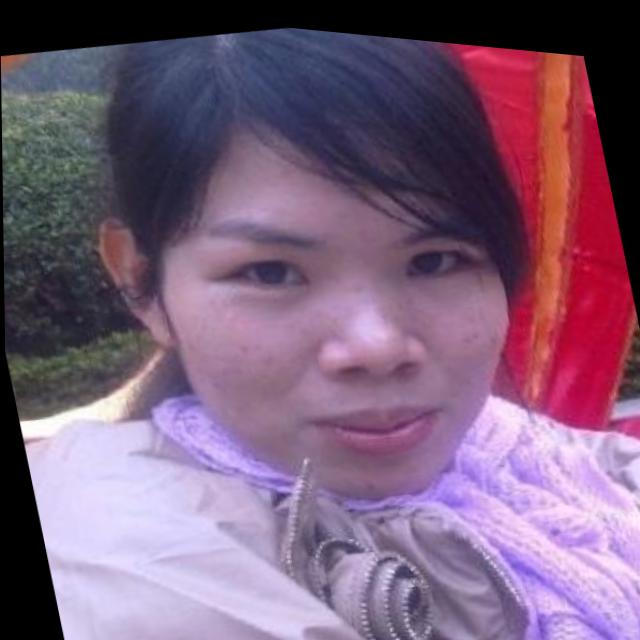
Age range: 21-44